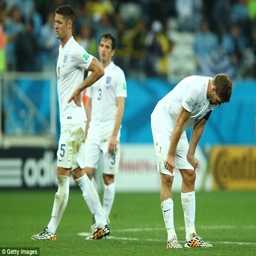
failure - with person as captain - followed , and he quit the international game